Duke Street Church, Richmond

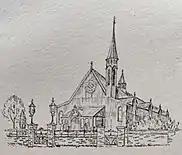
Image of Parkshot Church, 1870

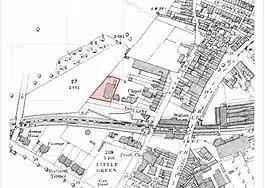
Original location - Parkshot Church (1870), based on Ordnance Survey 2nd ed. 1896

Sir Eric Richardson (died 2006) was a long-time member and deacon at Duke Street, being appointed CBE in 1962 and knighted for his work in higher education in 1968. He was an exponent of polytechnic education who headed three institutions that have developed into universities – Salford, City and Westminster, and was a leader of 20th-century evangelical Christianity.